Boca Raton, Florida

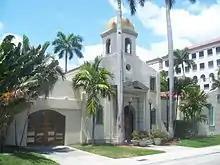
Boca Raton old Town Hall, built in 1927

The City of Boca Raton has a Council-Manager form of government. The Mayor has been chosen through a direct election since 1978. The offices of the city council and the mayor are nonpartisan. The previous mayor was Susan Haynie. On April 27, 2018, Governor Rick Scott suspended Susan Haynie due to felony and misdemeanor charges brought against her for corruption and bribery. (She would later plead guilty to two of the counts, avoiding jail time.) Scott Singer was appointed mayor and held that position on that basis until the August 28th special election; Singer was elected outright as mayor in that election.